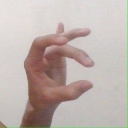
अक्षर: ओ